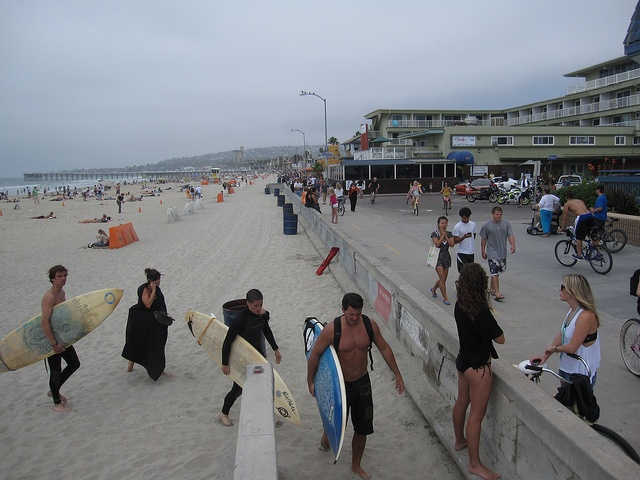
Young people enjoying a busy city beach area
A view of a public beach with several surfboarders.
A group of surfers are walking on the beach.
Many people on the beach holding surf boards.
some guys with surfboards walk up a beach